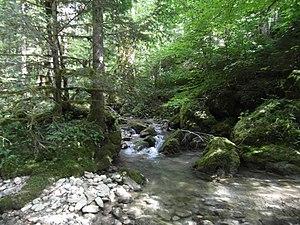
Le Guiers mort à Saint-Pierre-de-Chartreuse
Saint-Pierre-de-Chartreuse est une commune française située dans le département de l'Isère, en région Auvergne-Rhône-Alpes.